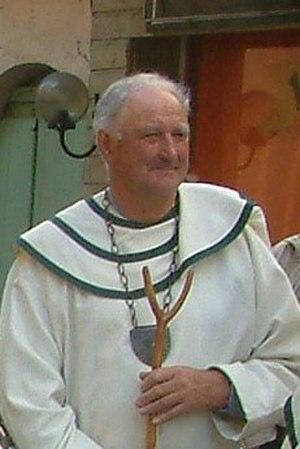
Maurice Bousquet maire de St Andéol-de-Berg, en 2012
Saint-Andéol-de-Berg est une commune française située dans le département de l'Ardèche en région Auvergne-Rhône-Alpes.